Paula Bonet

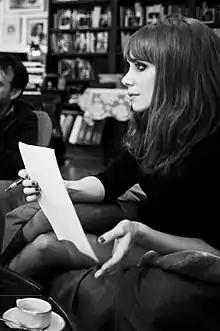

Paula Bonet (born 1980 in Vila-real, Spain) is a Spanish book illustrator and painter. She has taken part in various projects and books, such as the book of poems called "Si uneixes tots els punts" ("If you connect all the points") written by Estel Solé and the work "T'estimo, ets perfecte, ja et canviaré" directed by Elisenda Roca. She became famous mainly because of the illustrations she began doing in 2009, she has hundreds of thousands of followers on social networks.